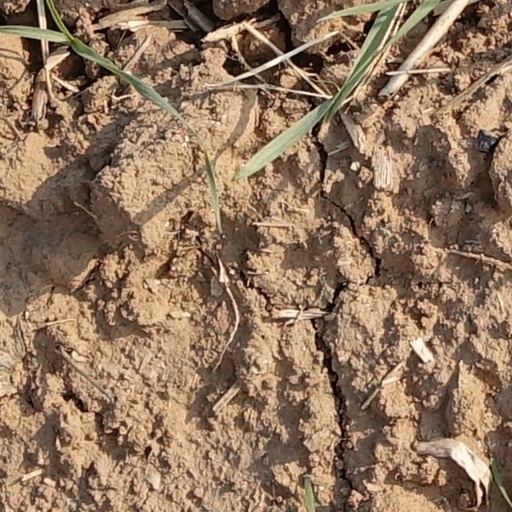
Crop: wheat